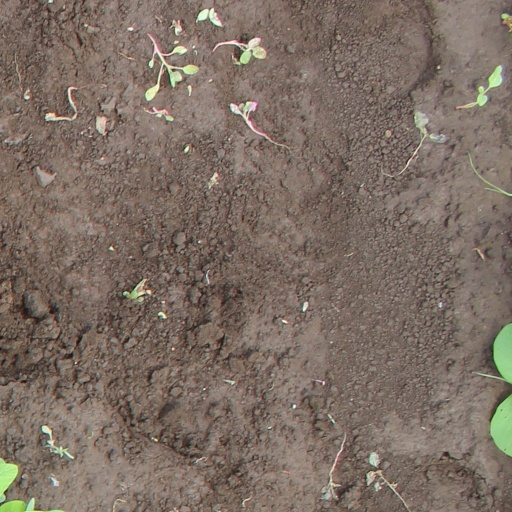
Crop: soybean